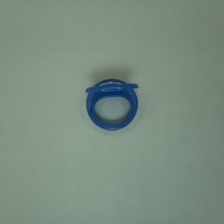
Color: blue
Cap type: flip-top cap